Entwicklung series

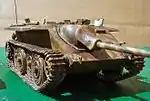
Model of an E-10

Said to have been designed by the Klockner-Humboldt-Deutz Magirus AG firm in Ulm, the E-10 project (development name: "Hetzer") was developed as a replacement for the Jagdpanzer 38(t). The name "Hetzer" was never officially used for the 38(t).